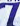
Number: 7